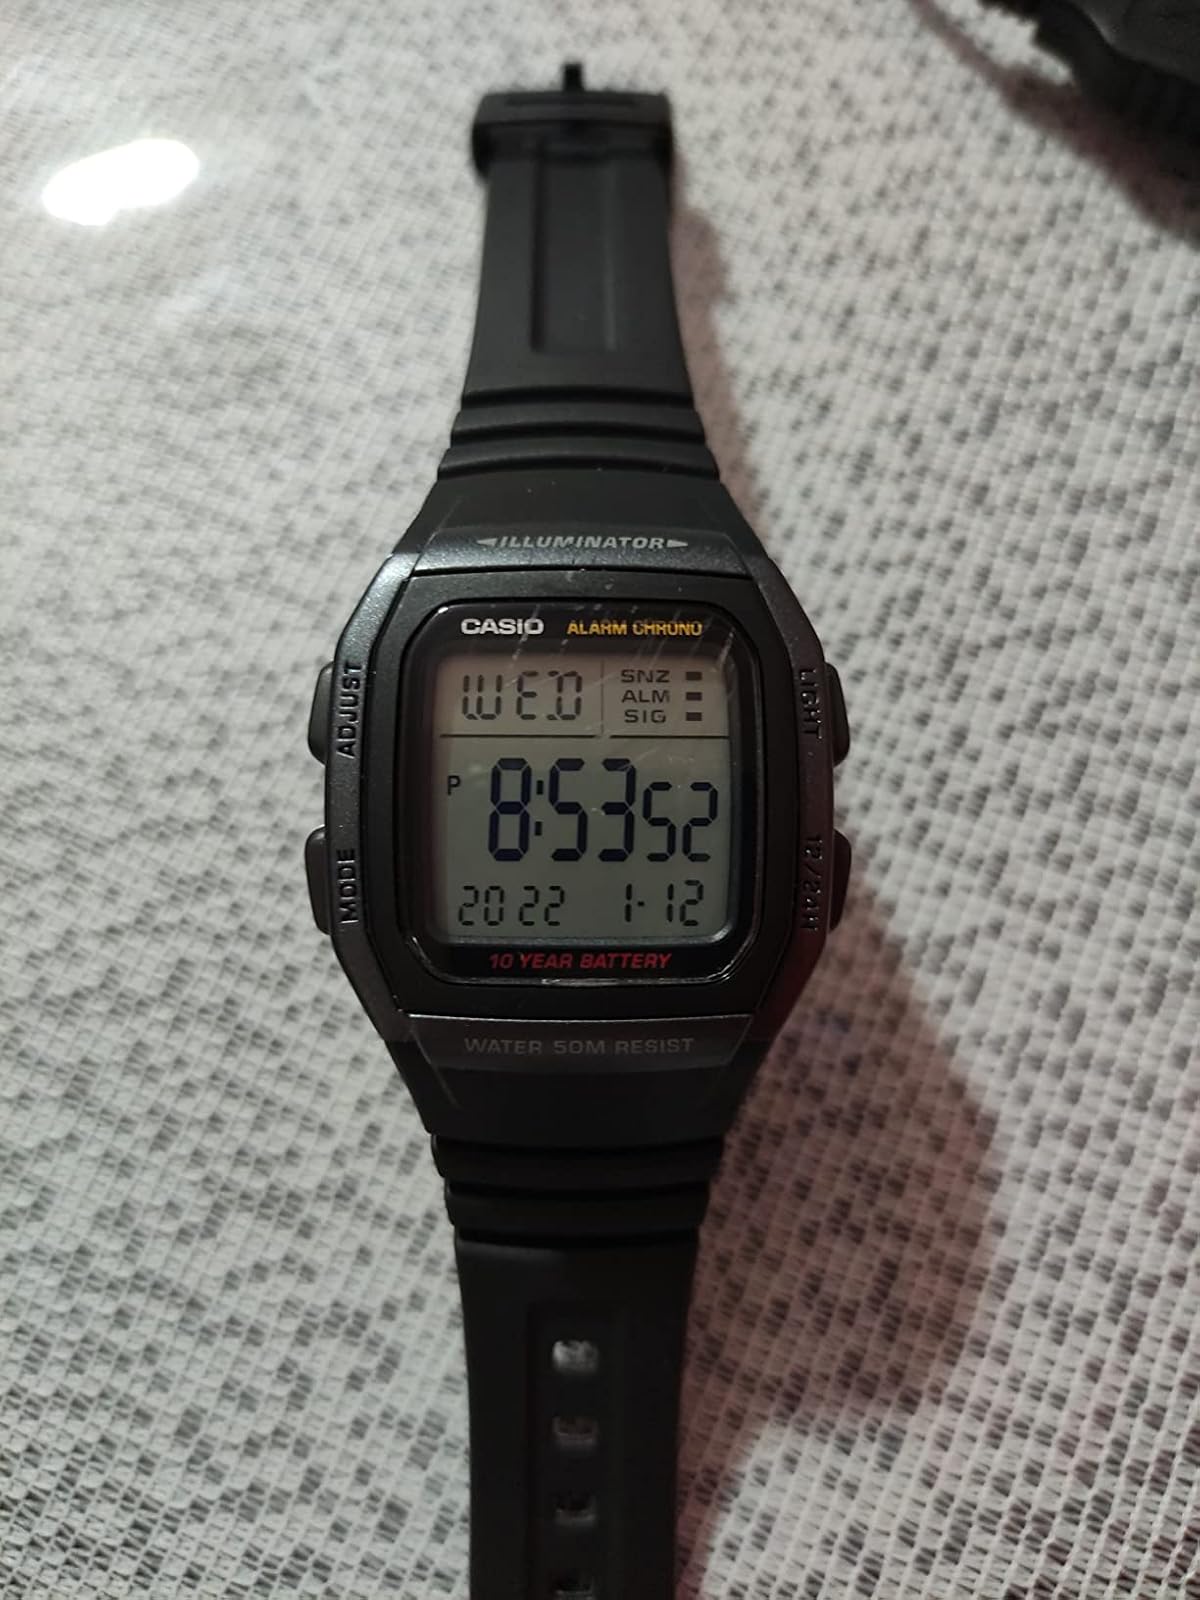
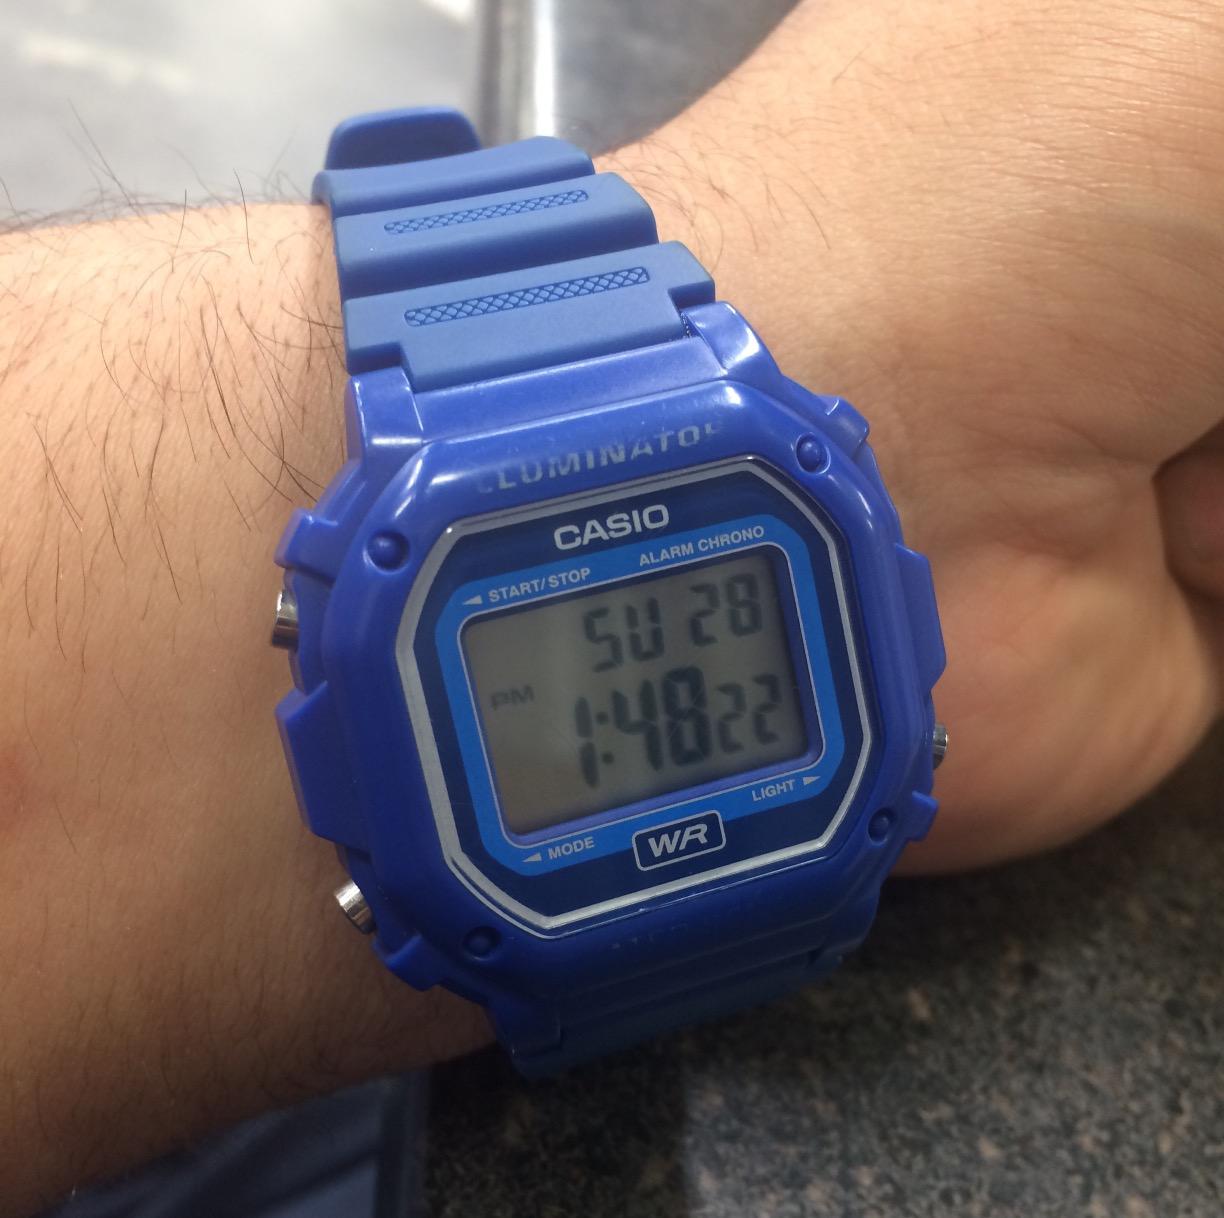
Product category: accessories_watch
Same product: no